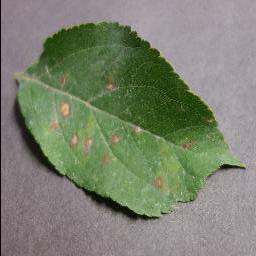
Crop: apple
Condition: cedar_rust